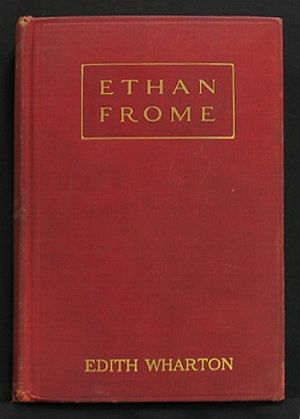
Ethan Frome
Forsiden af den første amerikanske udgave af Ethan Frome fra 1911
Ethan Frome regnes for en af Edith Whartons mest vellykkede romaner og betragtes af flere kritikere som hendes mesterværk. Wharton skrev den, mens hun boede i Frankrig, og den blev udgivet i 1911, to år før hun blev skilt fra sin mand. Romanen skiller sig ud fra det øvrige forfatterskab ved at være skildret fra underklassens perspektiv, men vidner som hendes øvrige værker om stor social og psykologisk indsigt.